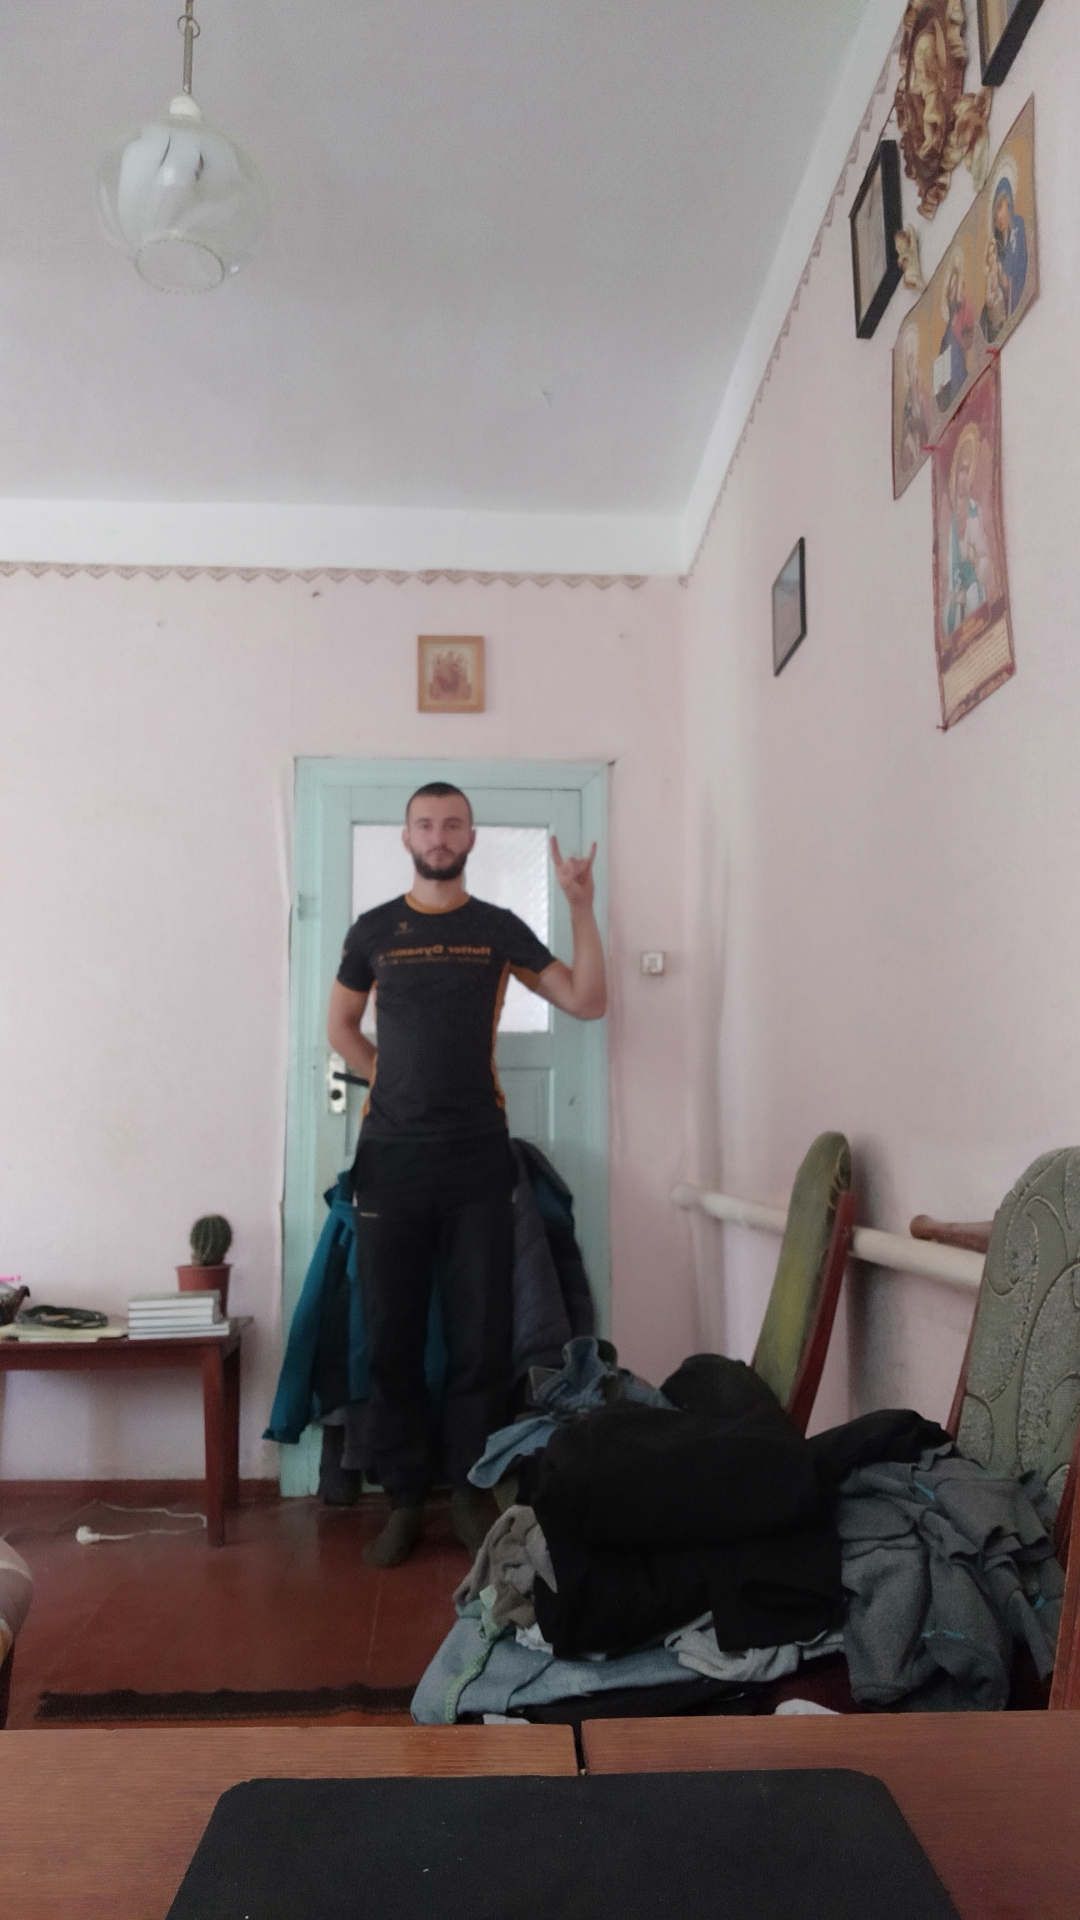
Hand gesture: rock